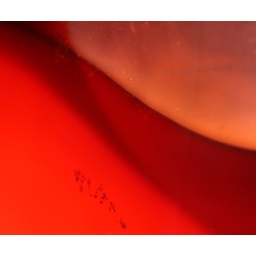
Small glass bowl by Japanese glass artist Yumi Nozaki.